Christen Ager-Hanssen

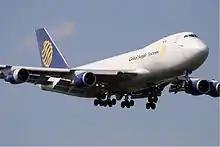
Global Supply Systems Boeing 747-400.

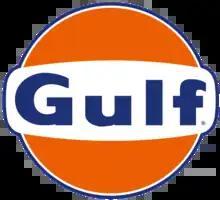
Gulf logo.

The decision to not acquire Sterling disturbed Haraldsson and Smárason's take-over plan, and made it impossible for Ager-Hanssen and Porter to continue a business relationship with Haraldsson. In September 2006, they acquired Haraldsson's shares in FlyMe Europe, which led to a battle between the airlines with no winners.